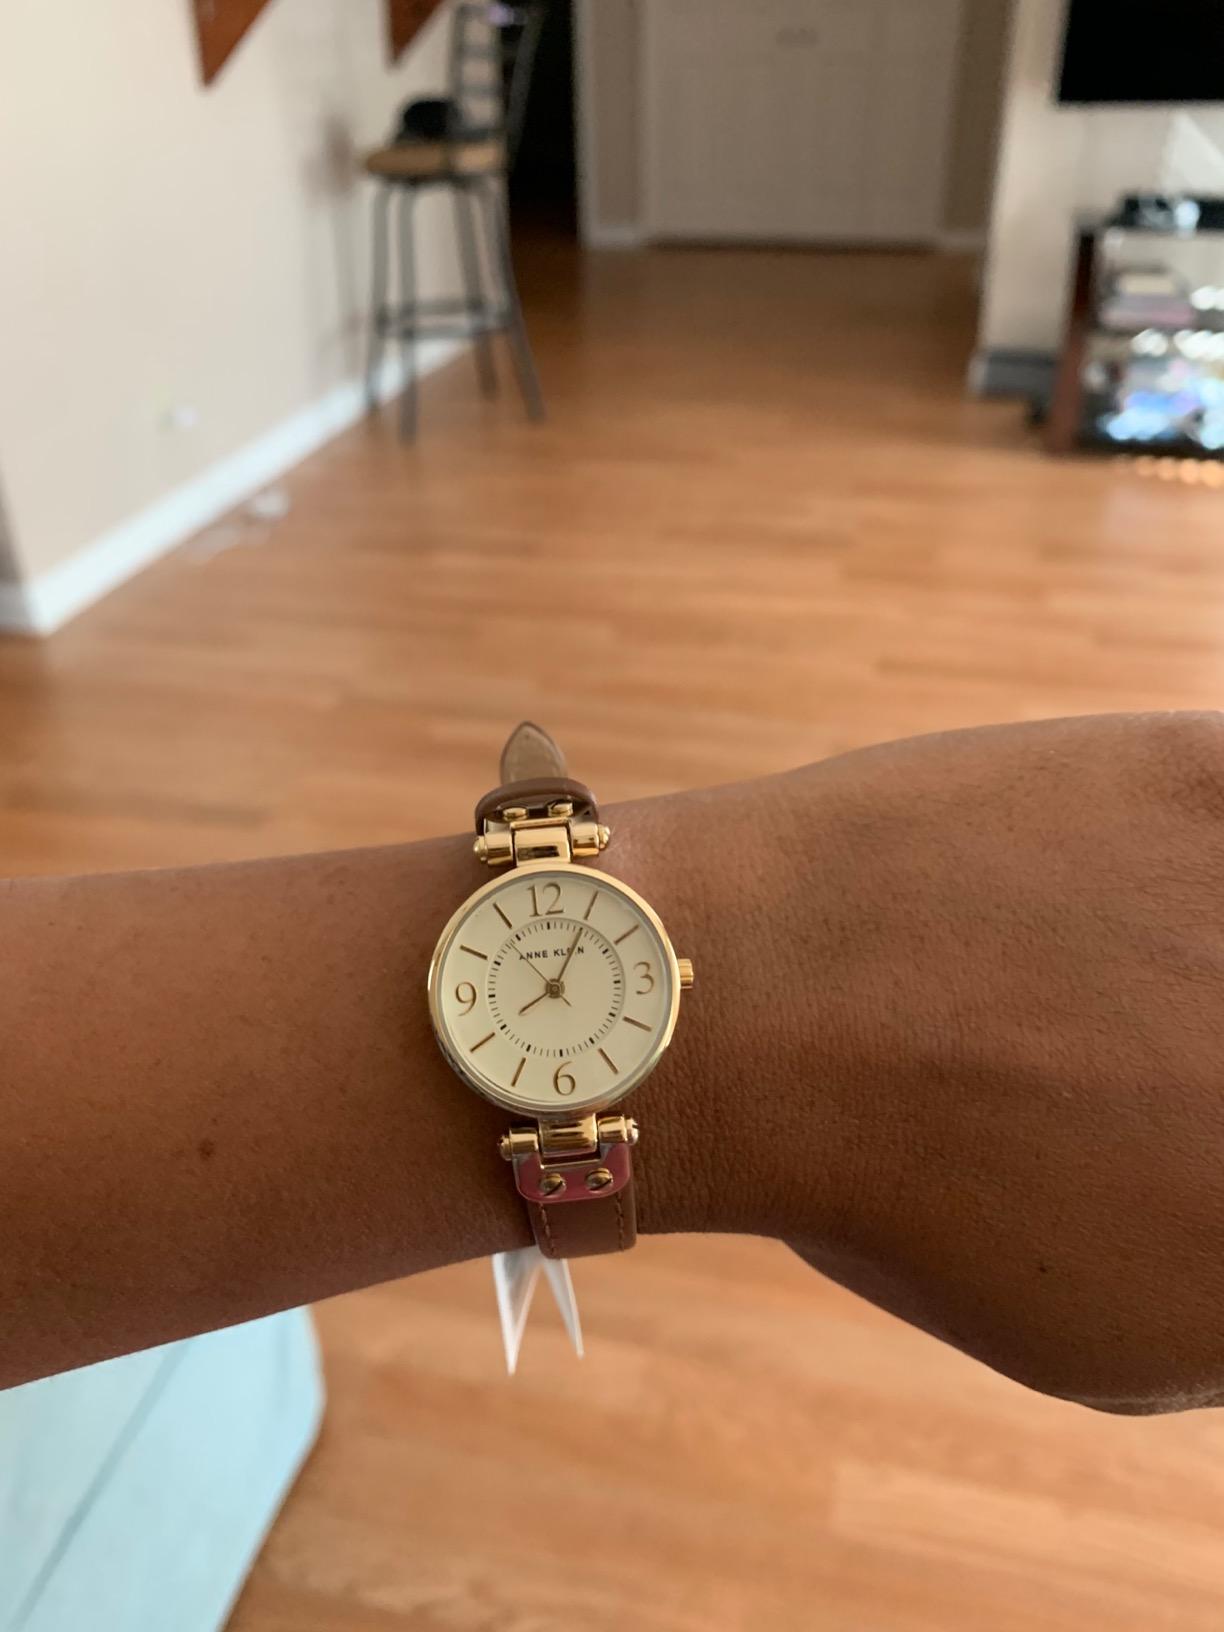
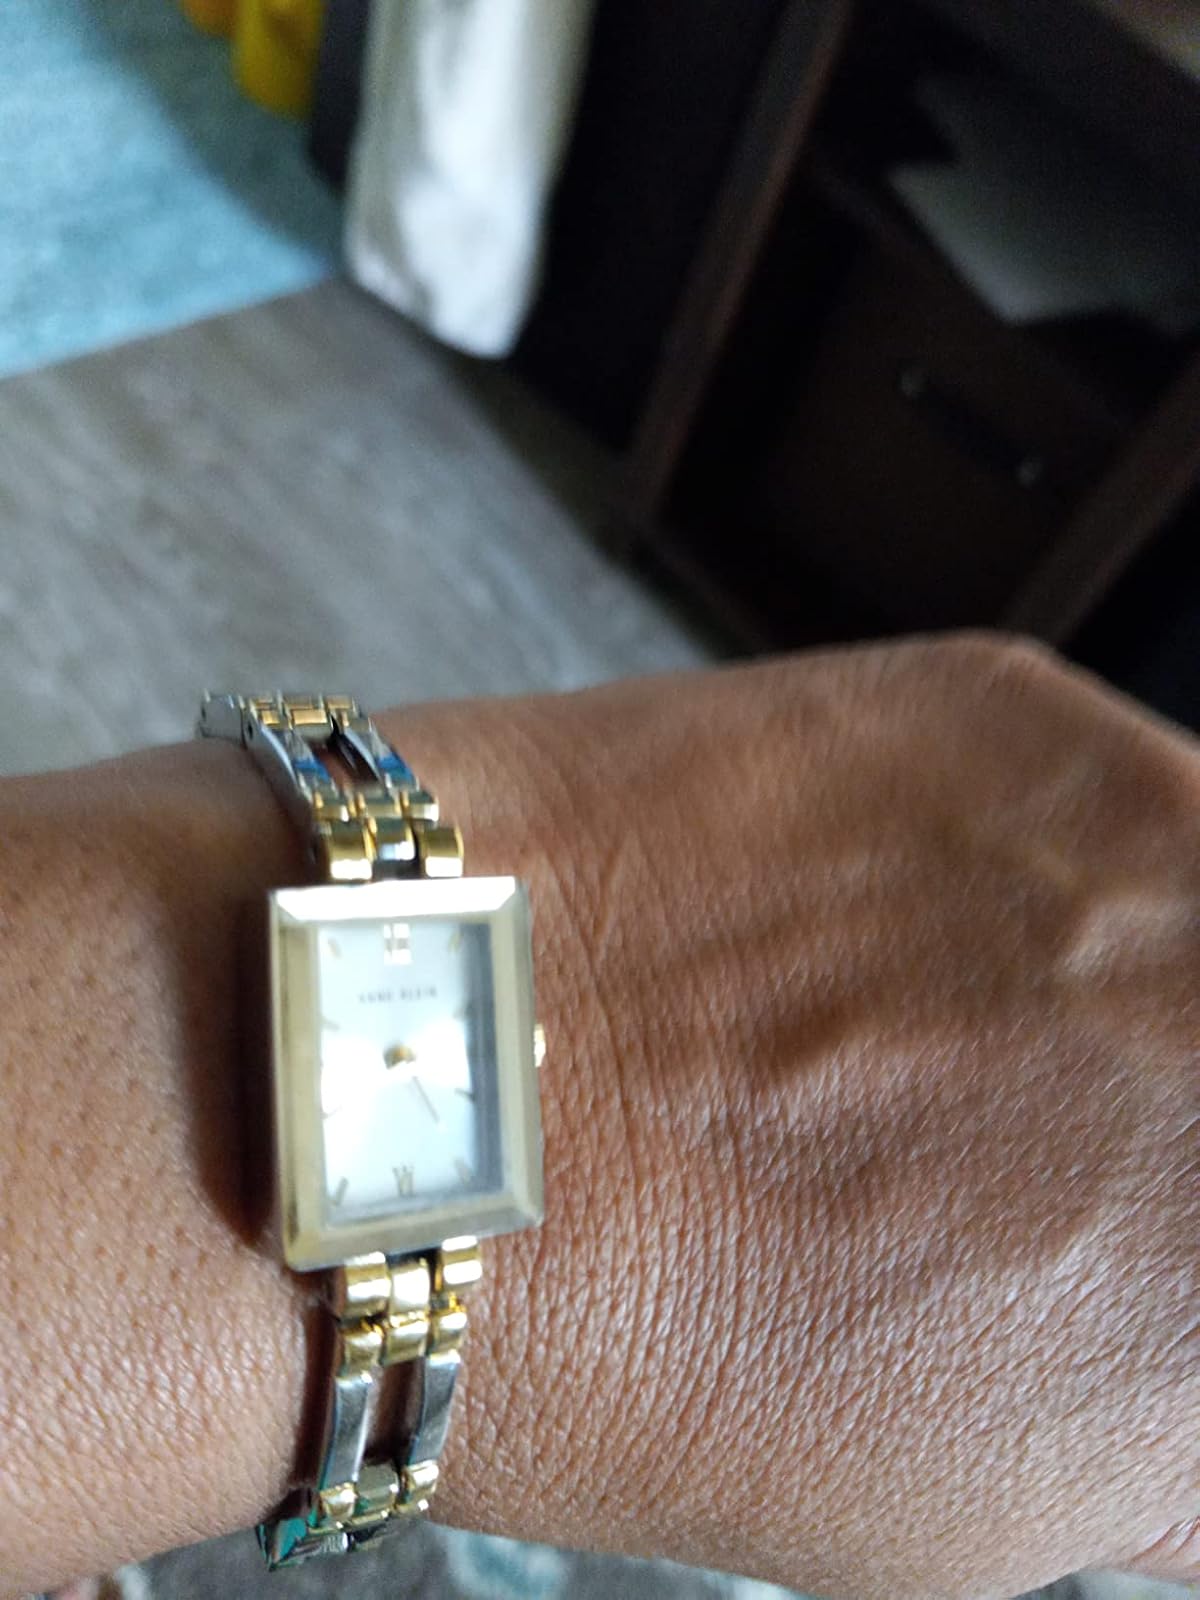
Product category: accessories_watch
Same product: no